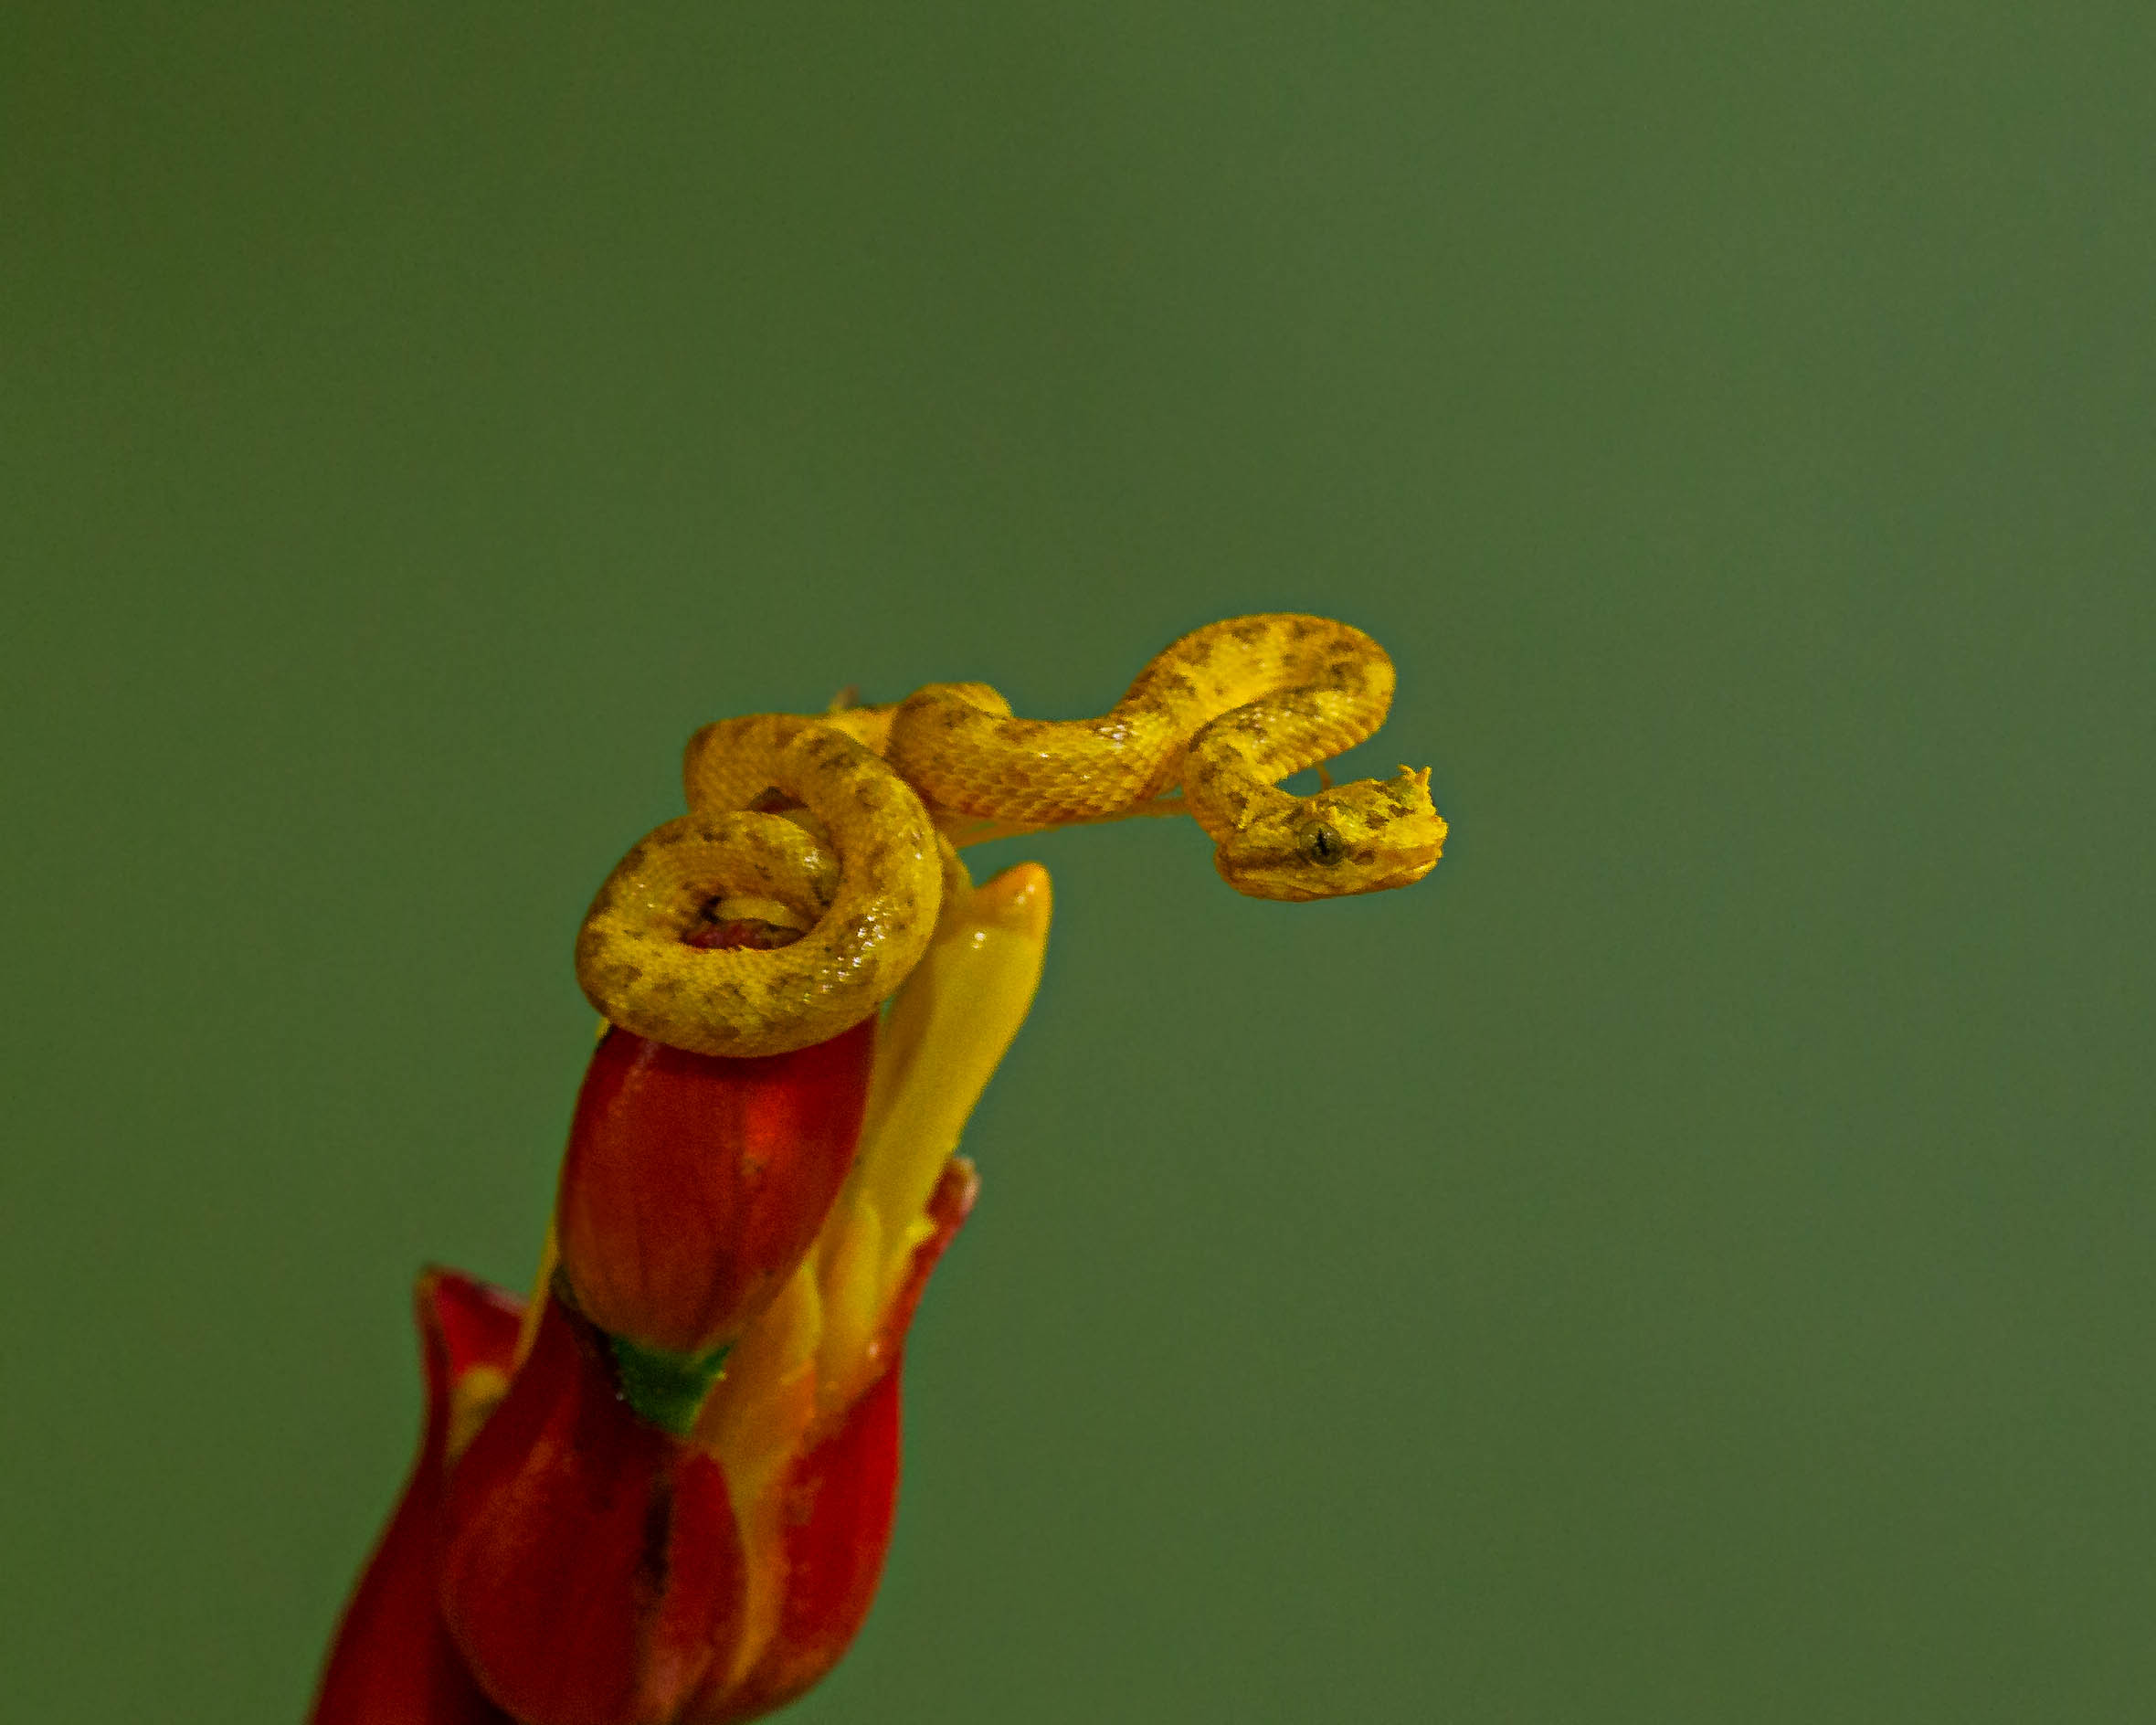
hand, leaf, flower, green, insect, reptile, amphibian, yellow, flora, fauna, close up, snake, organ, andymorffew, morffew, naturethroughthelens, costarica, venomous, eyelashviper, serpent, macro photography, plant stem